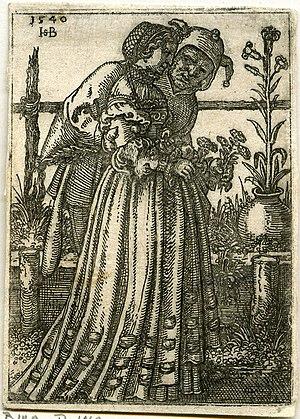
Johann Adam Bernhard von Bartsch, né à Vienne le 17 aout 1757 et mort à Hietzing le 21 aout 1821, est un artiste et écrivain autrichien qui a été également imprimeur, aquafortiste et graveur.